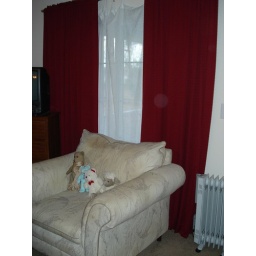
in the master bedroom, behind the chair is the sliding door to the screened in porch